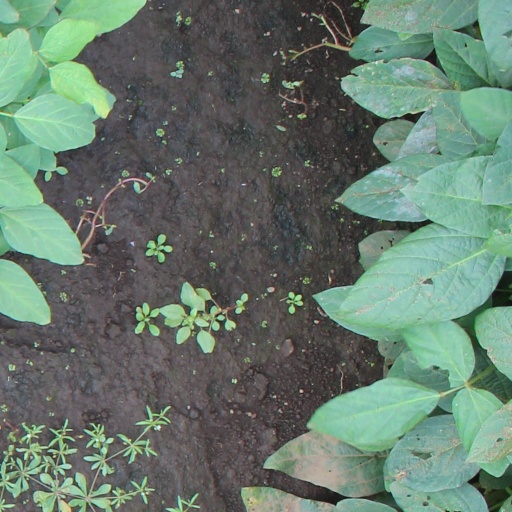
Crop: soybean